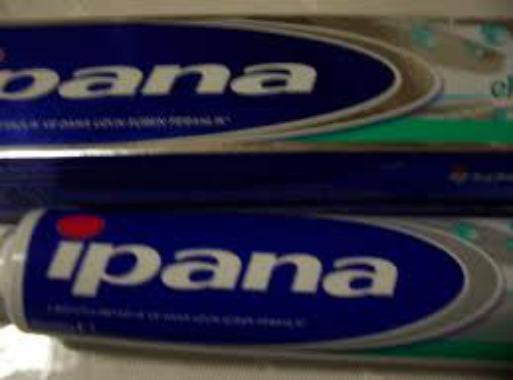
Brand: Ipana
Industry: Necessities